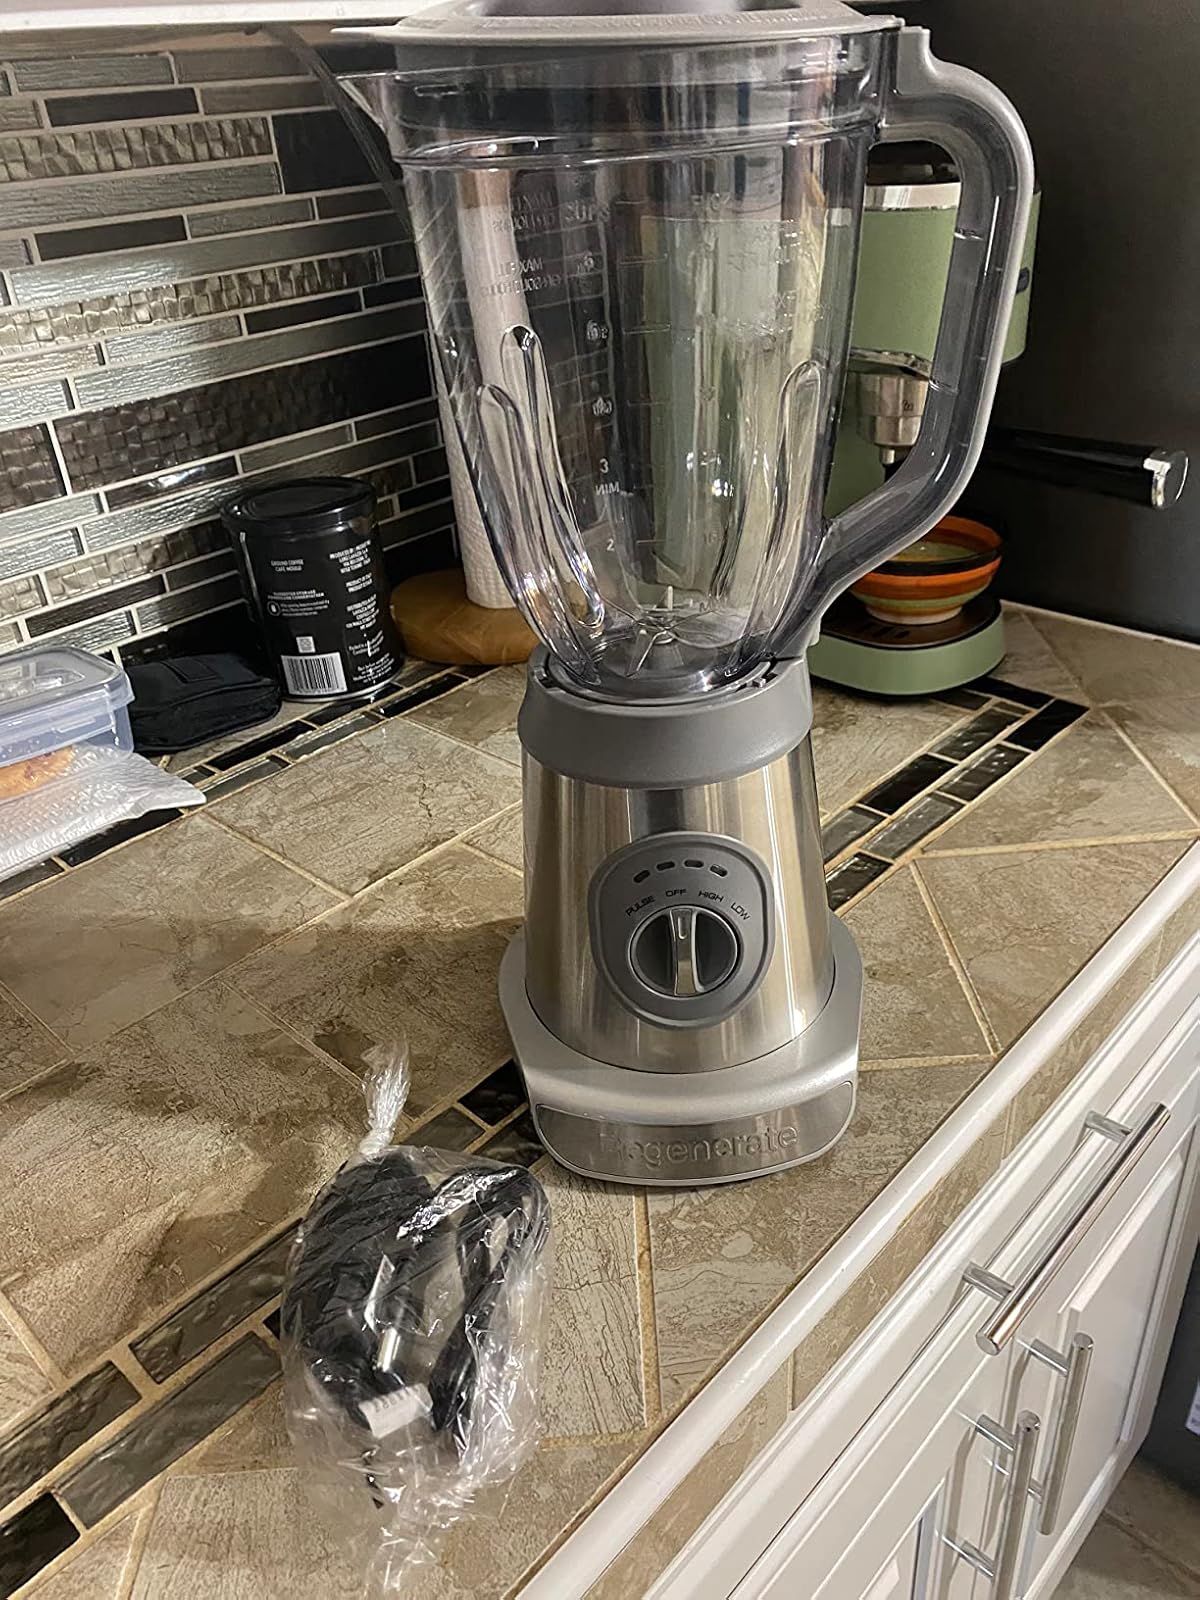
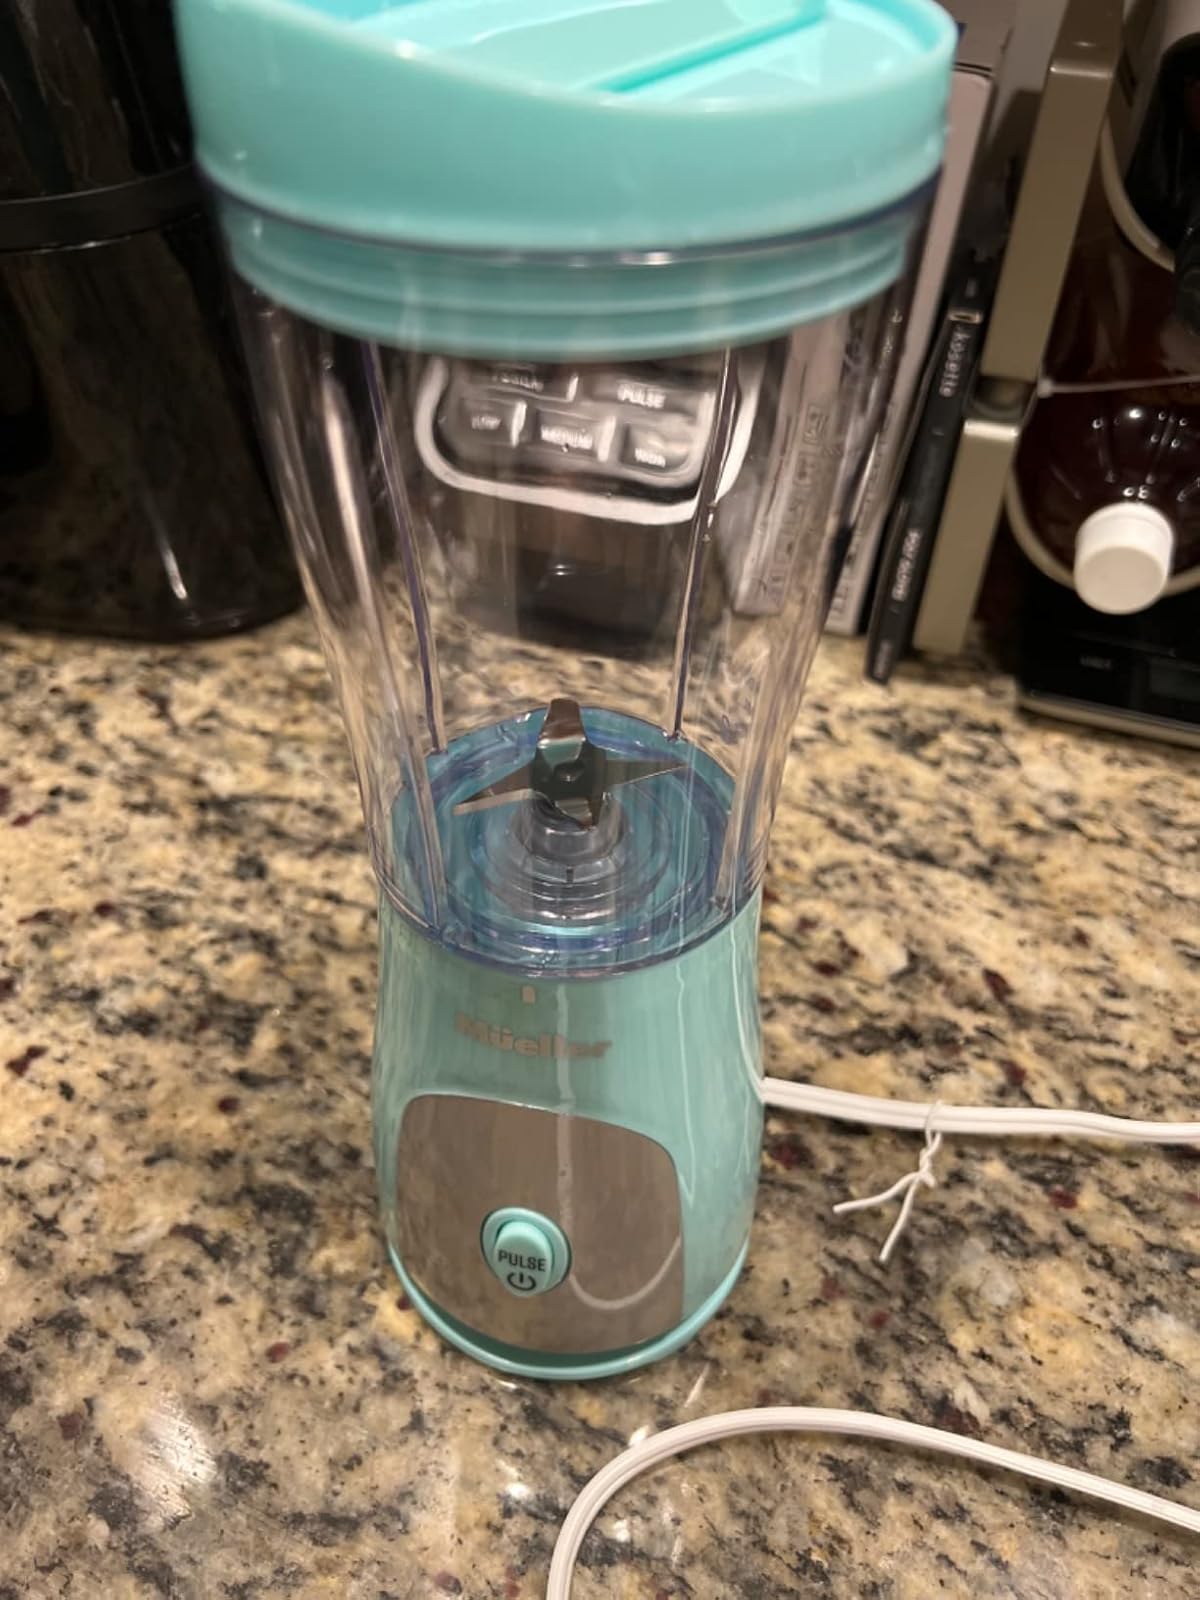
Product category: items_blender
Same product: no